Hans Op de Beeck

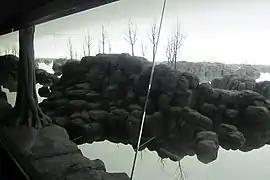
The Quiet View (2015) Interior of the Installation in Herkenrode, Hasselt.

Hans Op de Beeck attended the Vrije Kunsten program at the Kunsthogeschool Sint-Lukas in Brussels. Afterwards he studied for a year at the Higher Institute of Fine Arts, and then for two years at the Rijksakademie (Amsterdam). In 2002–2003 he was artist in residence for one year at the MoMA PS1 in New York.